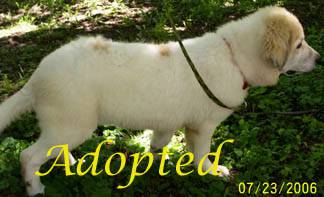
Label: dog